Northern Ohio Railway Museum

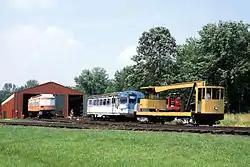
A railway crane at the museum in 2005

The Northern Ohio Railway Museum is a railroad museum located near Chippewa Lake, Ohio, United States. The museum is a non-profit, educational organization. It was established in 1965, granted 501(c)(3) status by the Internal Revenue Service in 1966, and incorporated under the laws of the State of Ohio in 1976. Its membership is approximately 180 electric railway devotees who reside throughout the United States and Canada, with the majority in northeastern Ohio.